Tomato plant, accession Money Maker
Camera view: bottom (45 deg); turntable rotation: 0 degrees
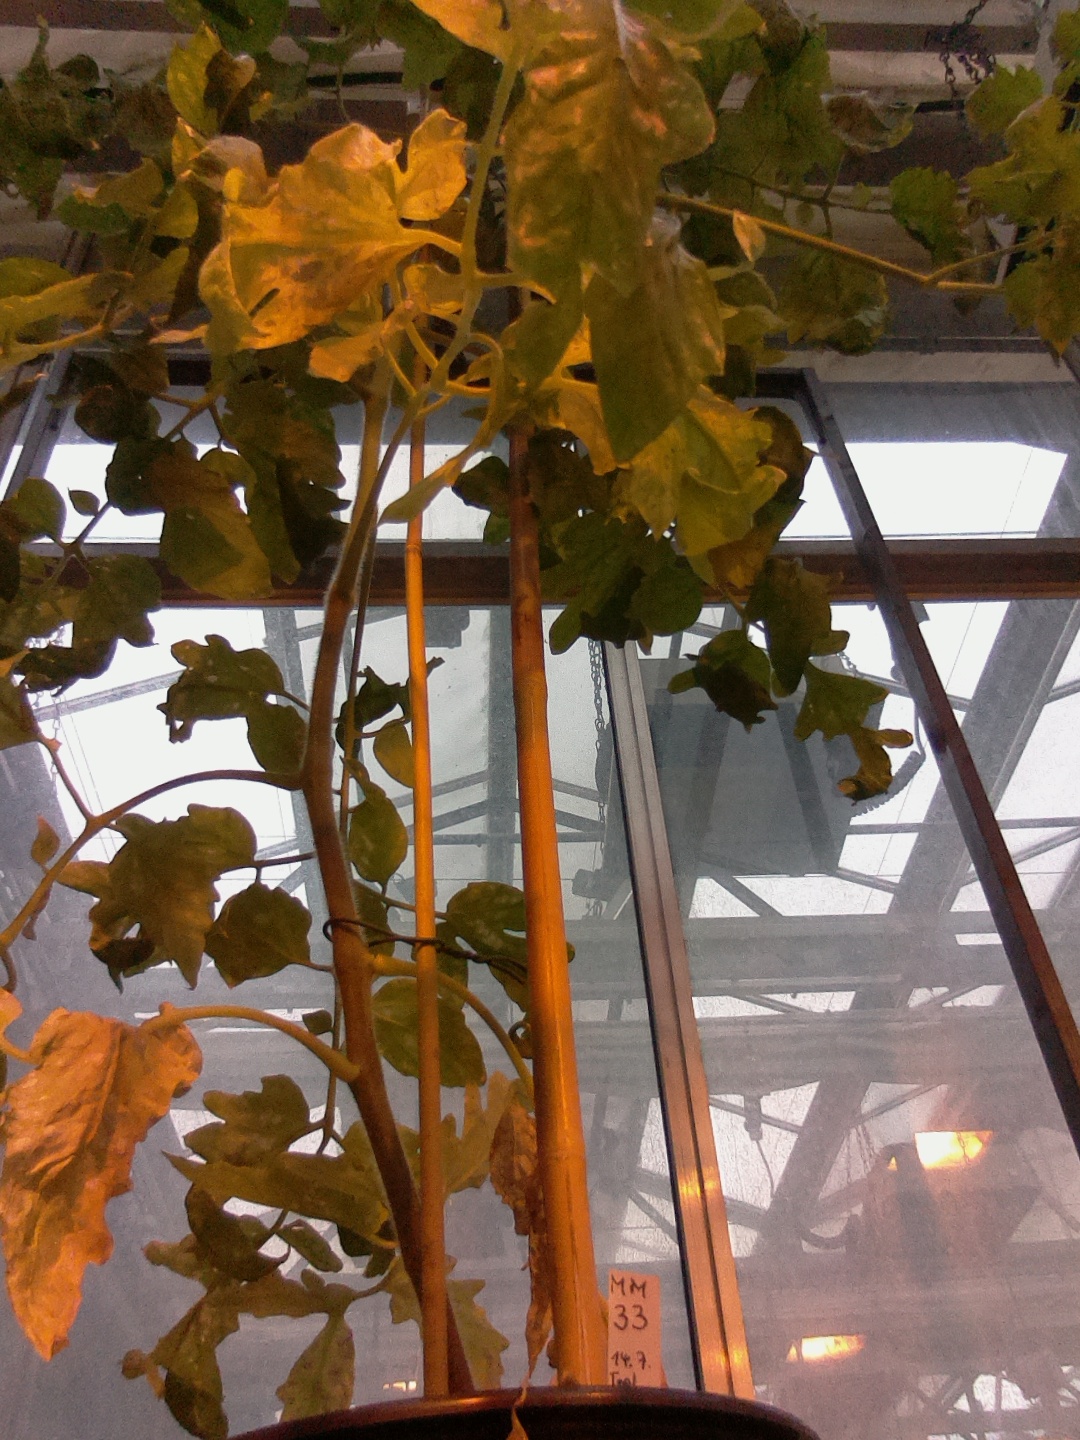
BBCH growth stage 76: 60%-70% of final fruit size